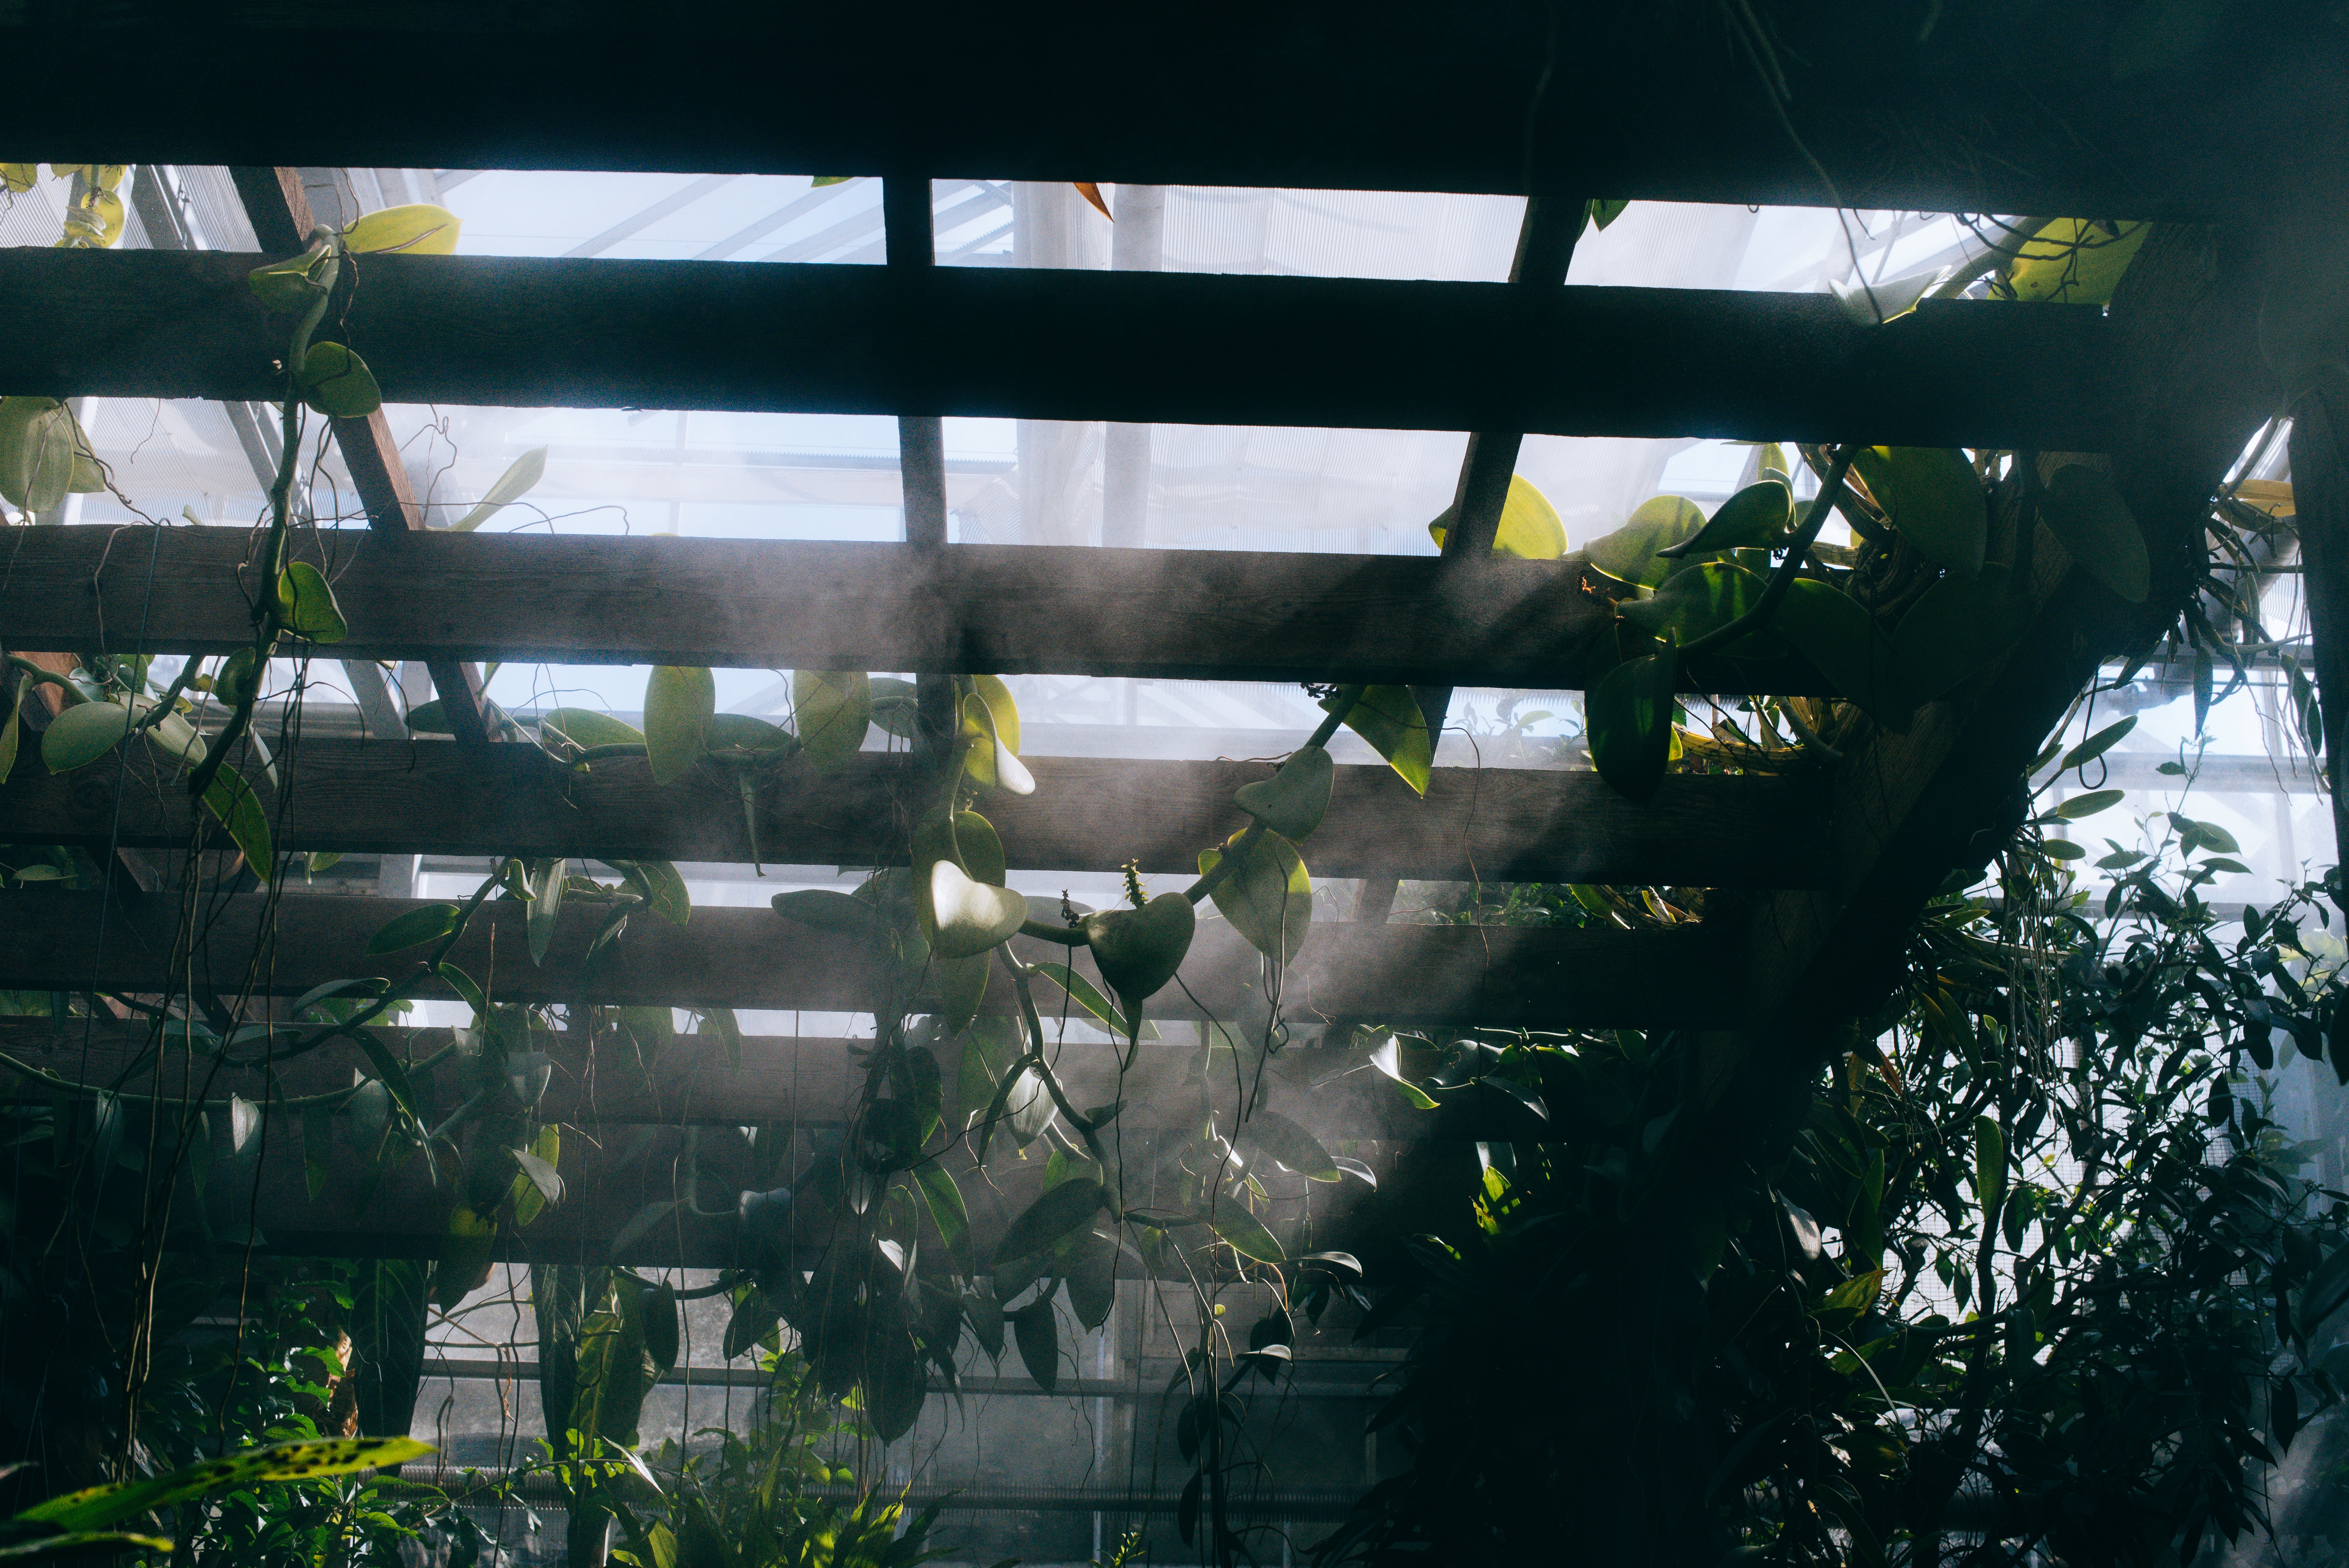
light, sunlight, flower, green, reflection, lighting, screenshot, urban area